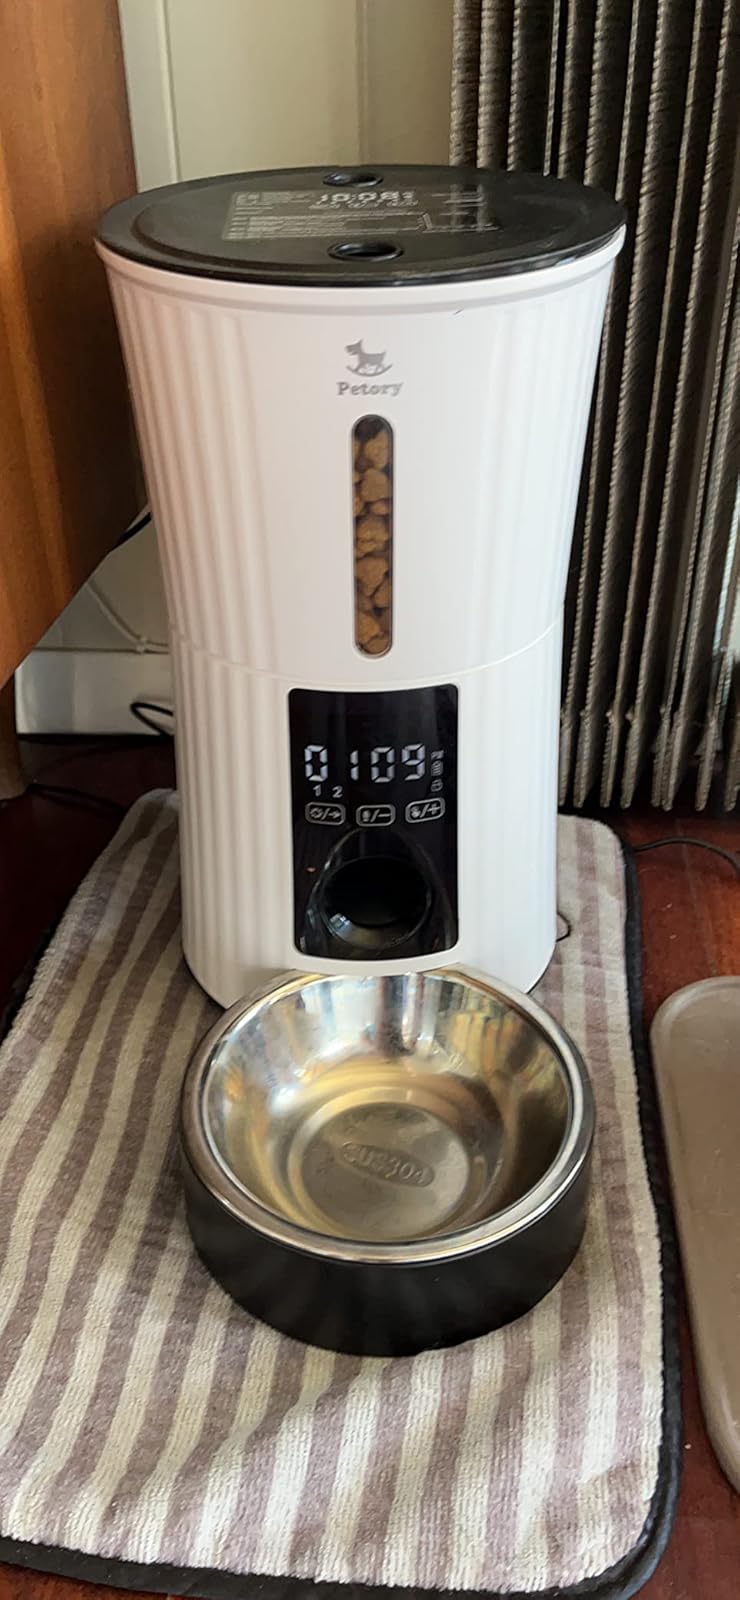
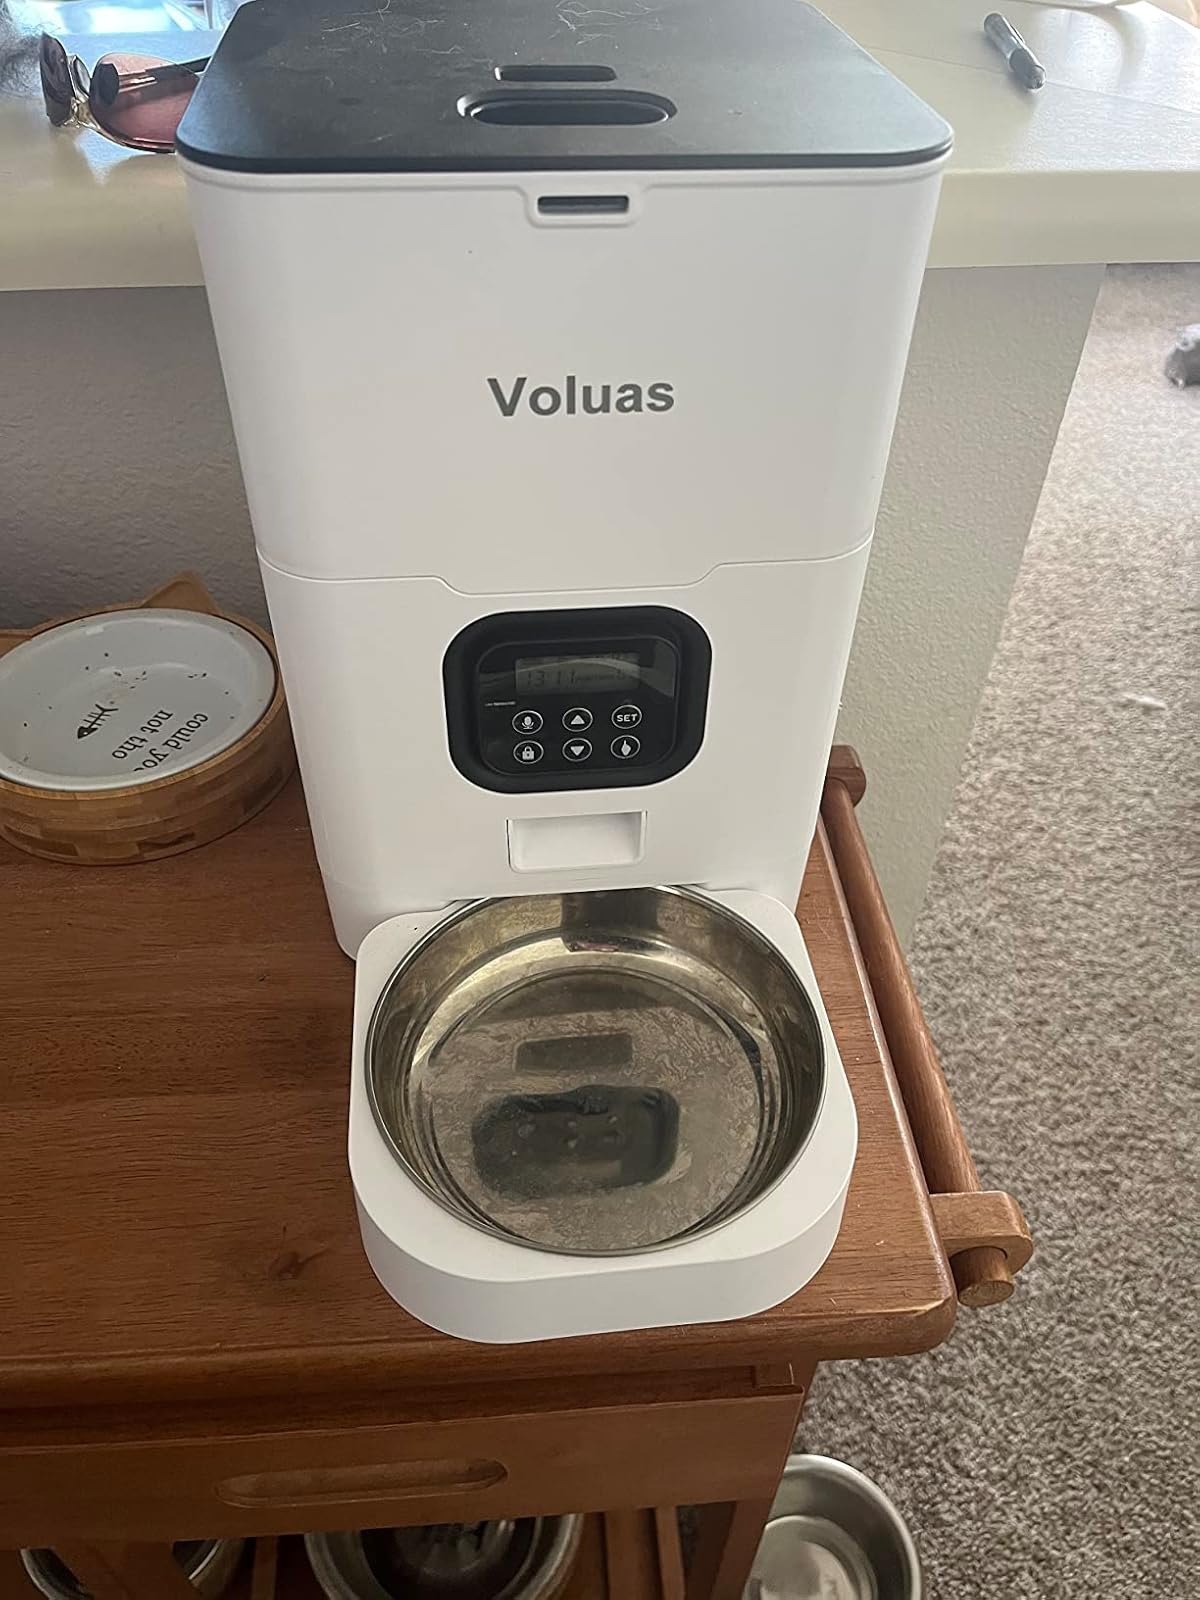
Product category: items_feeder
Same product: no